Deebing Heights, Queensland

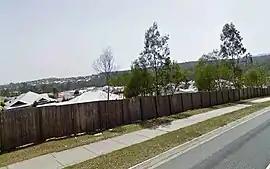
Residential development in Deebing Heights

Deebing Heights is a residential and semi-rural southern suburb of Ipswich in the City of Ipswich, Queensland, Australia. In the , Deebing Heights had a population of 3,960 people.